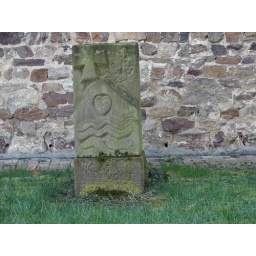
This grave stone is one of the dark objects under the window from a previous photo